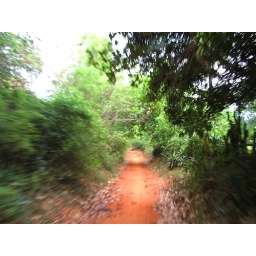
Auroville Forest.. The road is frim &amp;amp; good even if it is in bare red soil. Supports 50kmph